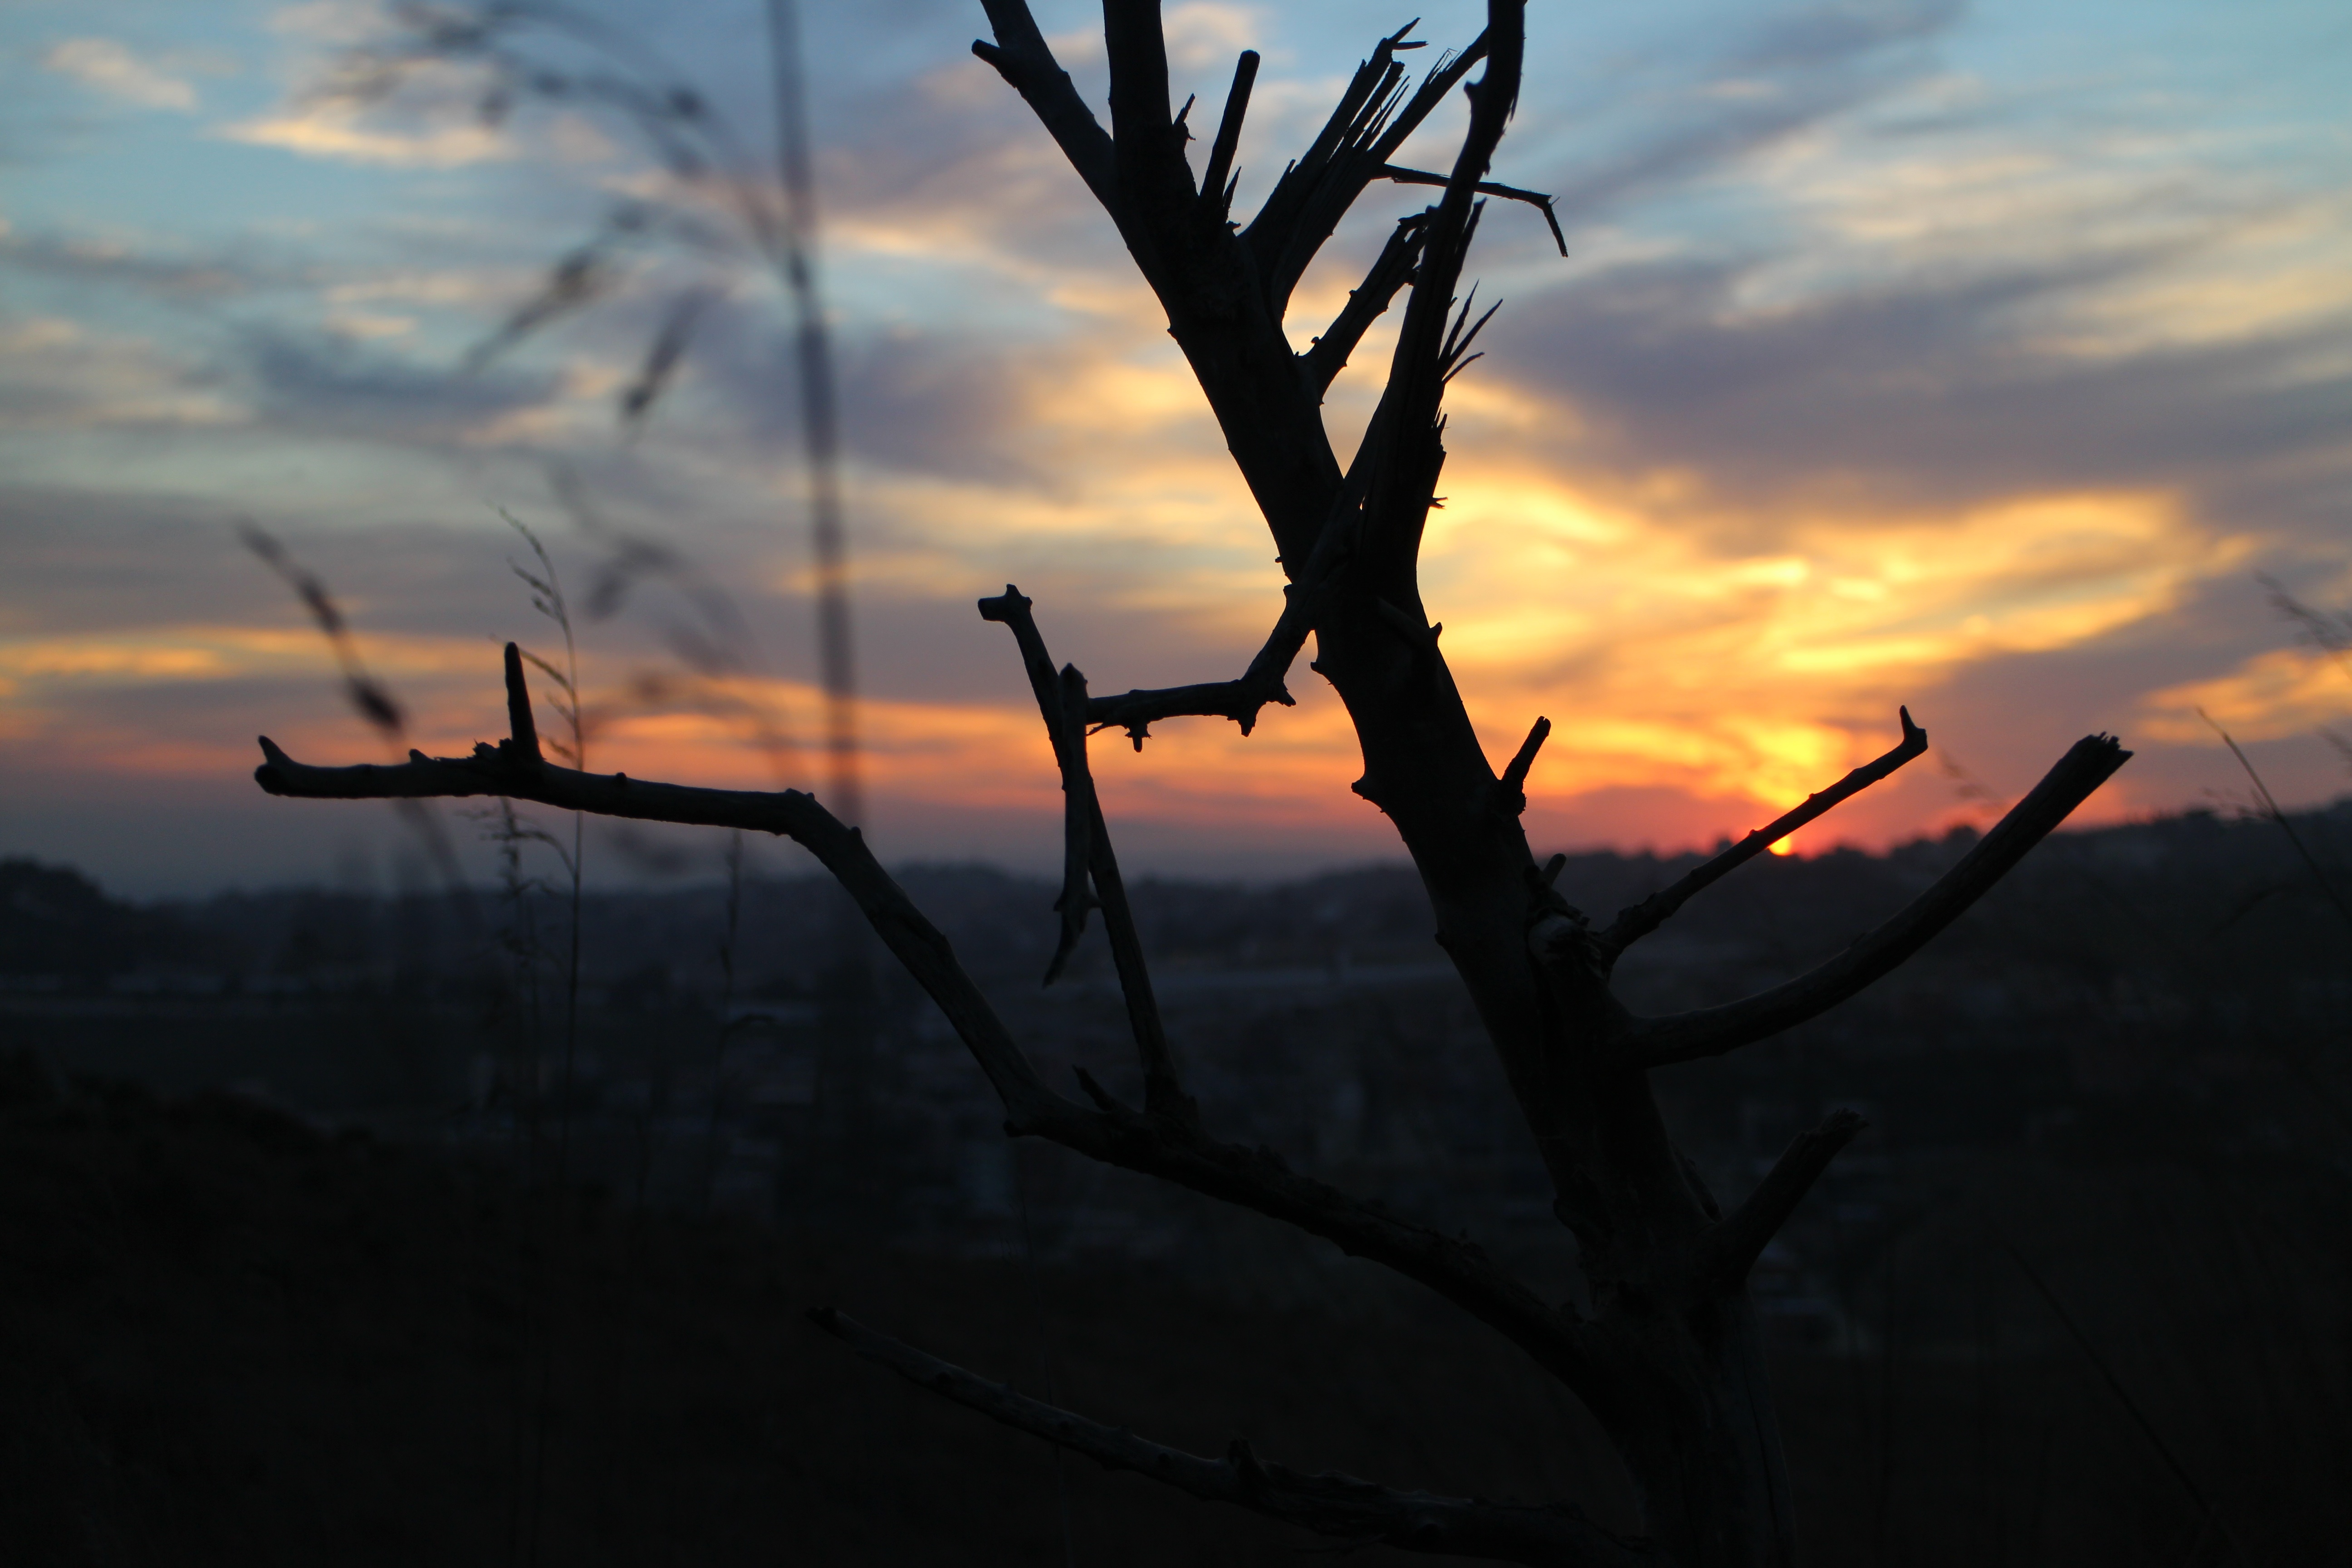
nature, horizon, cloud, sky, sun, sunrise, sunset, sunlight, morning, wind, dawn, dusk, evening, atmospheric phenomenon